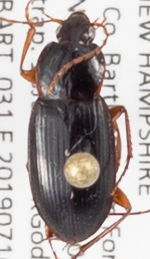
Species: Calathus ingratus
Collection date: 2019-07-10
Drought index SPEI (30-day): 0.334
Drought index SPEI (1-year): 1.28
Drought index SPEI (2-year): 0.664